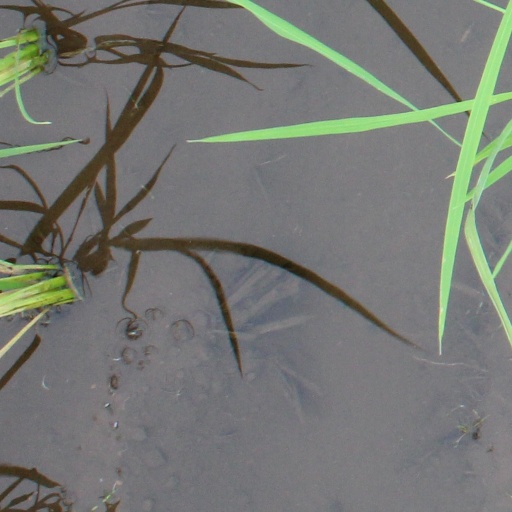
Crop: rice